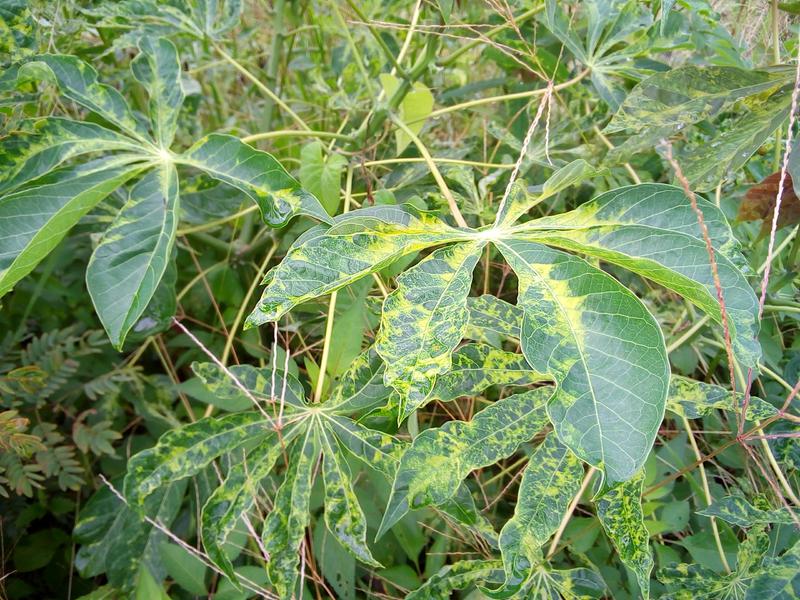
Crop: cassava
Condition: mosaic_disease